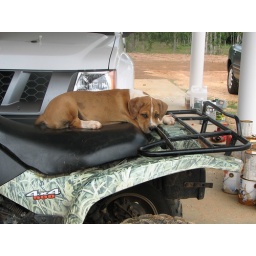
He's already riding in the back of the truck and sleeping on the 4-Wheeler...I think I see hunting in his future.